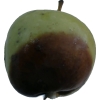
Label: Apple 12